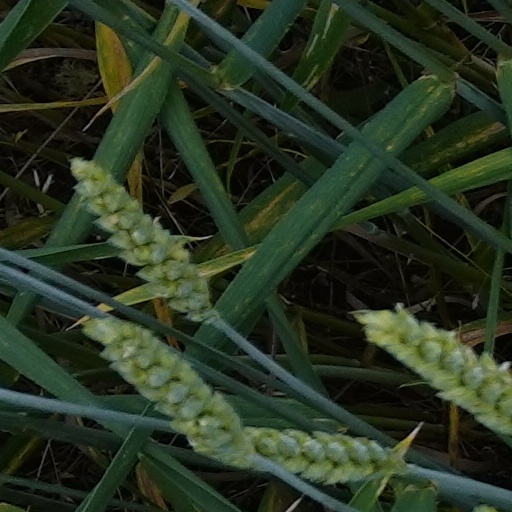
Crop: wheat